Santa Trinità, Borgomanero

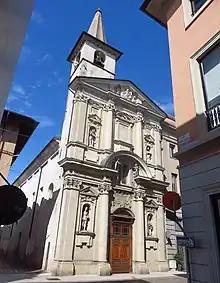
Borgomanero Chiesa della Santissima Trinità.jpg

Santa Trinità is a Roman Catholic oratory in the town limits of Borgomanero, province of Novara, Piedmont, Italy.